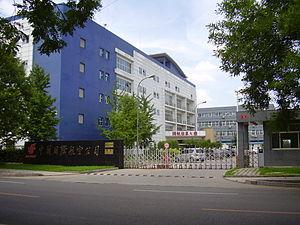
Okay Airways est une compagnie aérienne basée à Pékin, en Chine. Elle propose des vols charters et envisage de proposer des vols commerciaux réguliers et cargos. Son hub principal est l'Aéroport international de Tianjin Binhai à Tianjin. Ses vols furent suspendus durant un mois dès le 15 décembre 2008 à la suite d'un différend entre la compagnie et ses actionnaires.